North Bromsgrove High School

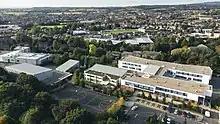
North Bromsgrove High School

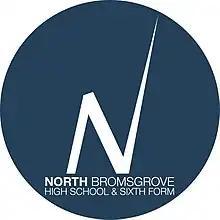
North Bromsgrove High School logo 2014

North Bromsgrove High School is a coeducational upper school and sixth form located in the centre of Bromsgrove, Worcestershire, England.